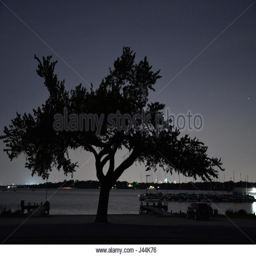
a live oak tree is silhouetted by the glow at night